Universal basic income in Canada

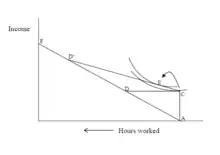
Financial model

For any income earned up to a breakpoint value, the government would provide a progressively small cash transfer. The concept is summarized by the formula B=G-TY where B is the net amount paid by the government to the citizen (if it is a positive value) or tax paid (if a negative value), G is the minimum guaranteed payment, Y is the gross annual income, and T is the tax rate. As such, if a person has no income, they will receive a minimum guaranteed payment (G); all subsequent income is taxed at a rate T which is less than 100 percent. A classic diagram in economics illustrating this is shown in Figure 1. It is important to remember that while the y-axis demonstrates increasing gross income, the x-axis displays a decreasing number of hours worked. With a negative income tax, individuals who have no income would earn a minimum amount (represented in Figure 1 as a value equal to 'C') instead of nothing (A). As part of a traditional welfare system, individuals receiving assistance would be taxed at a rate of 100% (demonstrated in the line connecting 'C' and 'D') and as such the net income level is unchanged. However, negative income tax provides an incentive for those receiving government assistance to work (as represented by line C to D'), as they are taxed at a rate of less than 100%. The last 'F' is the break-point value for annual income, above which an individual would not qualify for assistance.